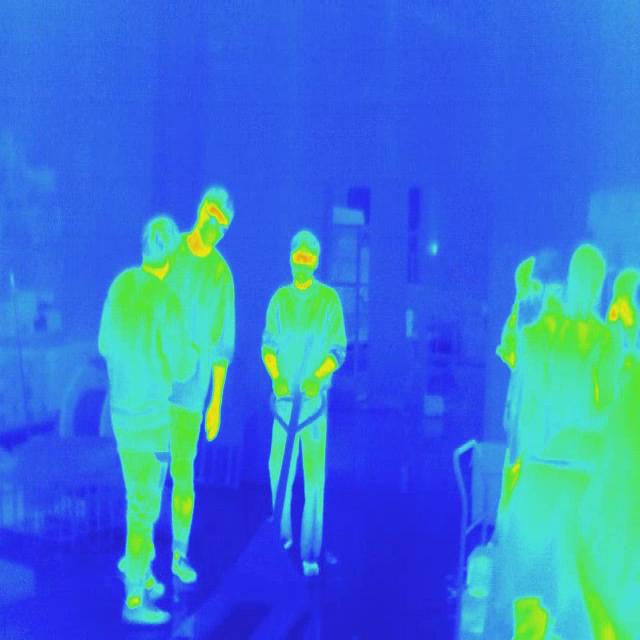
Detected objects:
label: person
label: person
label: person
label: person